Conan the Valorous

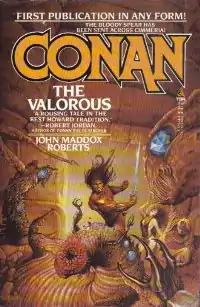
Cover of first edition

Conan the Valorous is a fantasy novel by American writer John Maddox Roberts, featuring Robert E. Howard's sword and sorcery hero Conan the Barbarian. It was first published in trade paperback by Tor Books in September 1985; a regular paperback edition followed from the same publisher in September 1986, and was reprinted in January 1992. The first British edition was published in paperback by Sphere Books in September 1987.